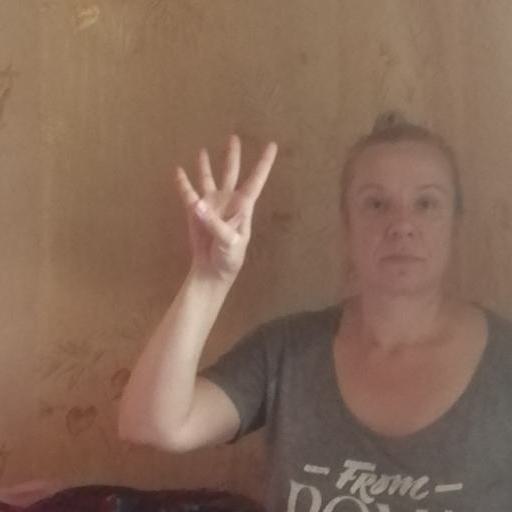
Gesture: four